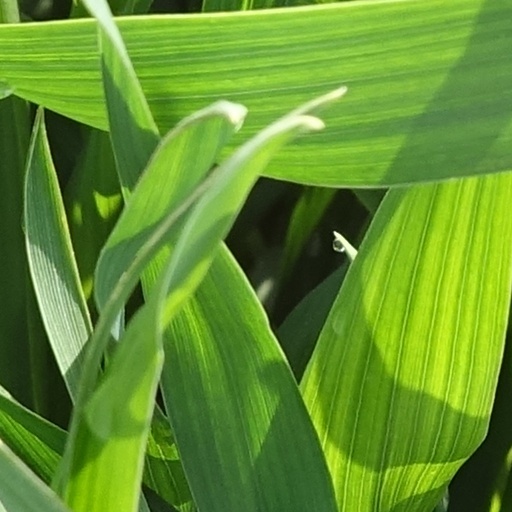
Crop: wheat